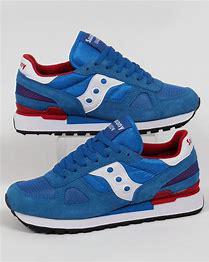
Brand: Saucony
Model: Shadow Original